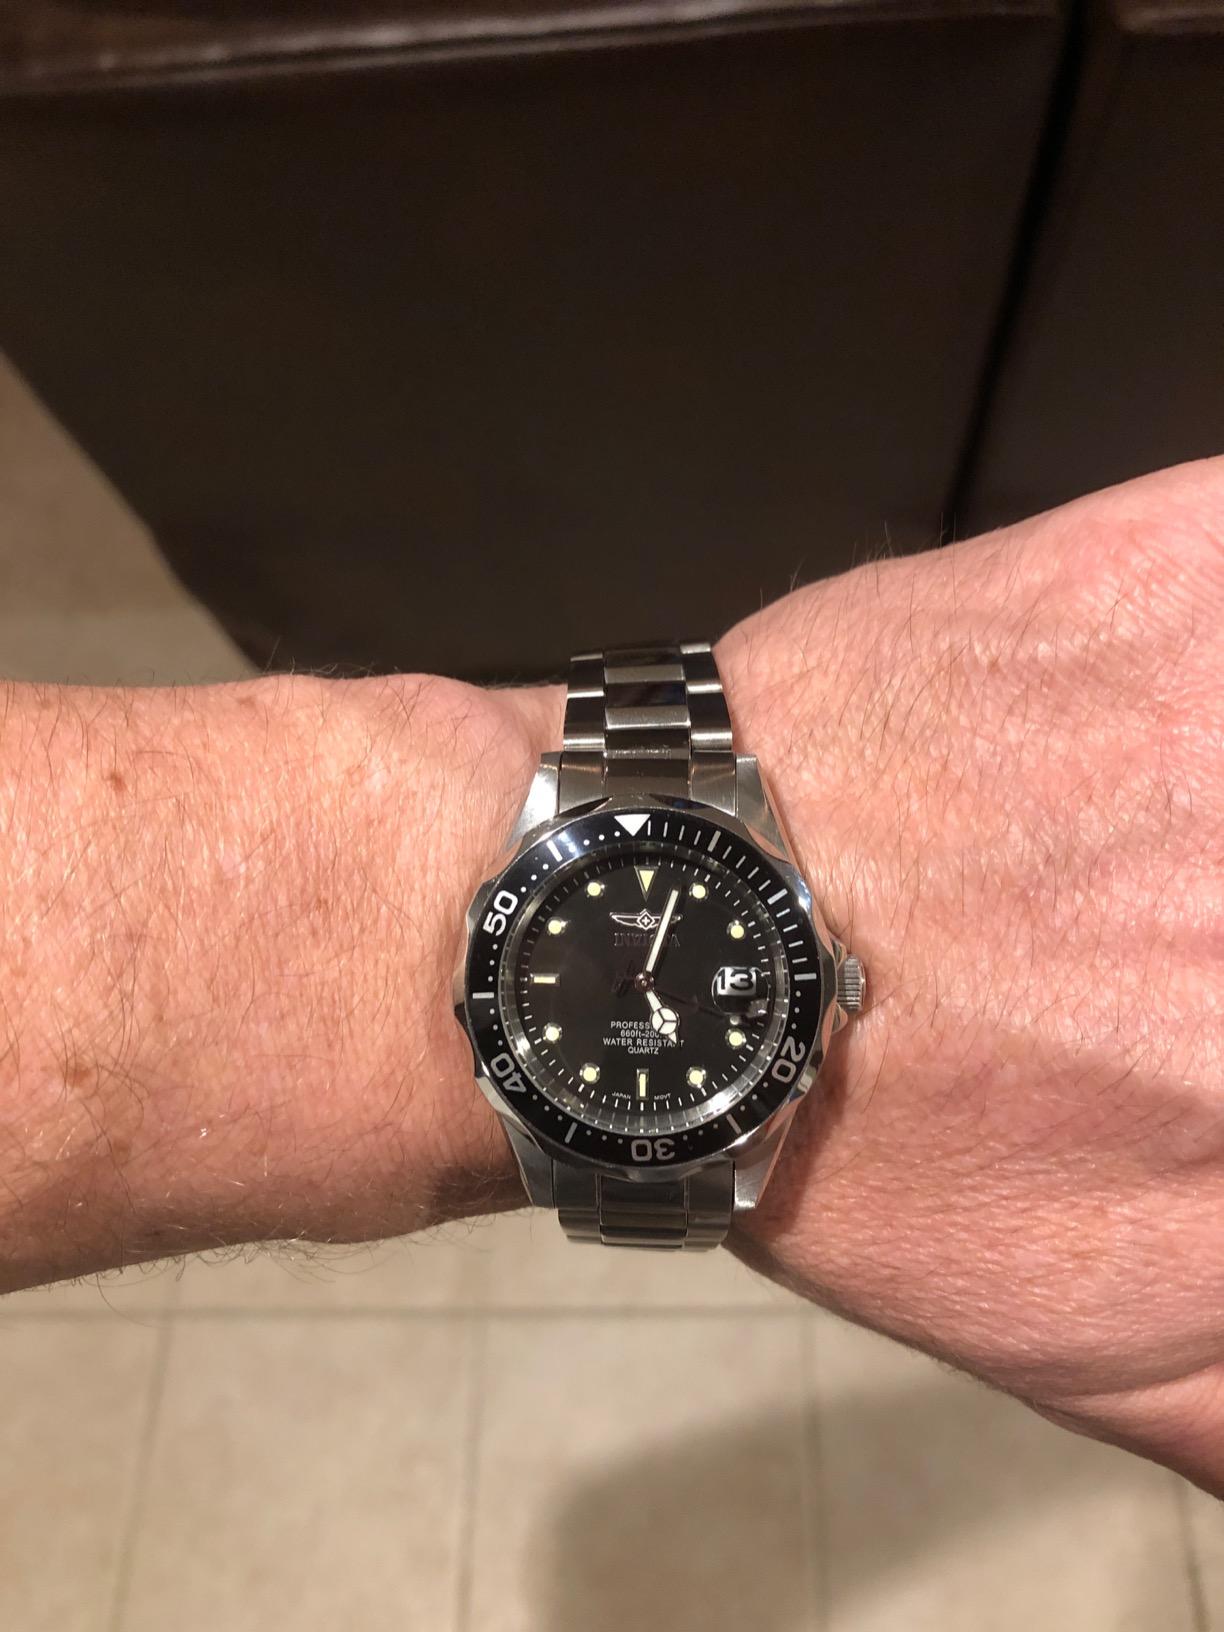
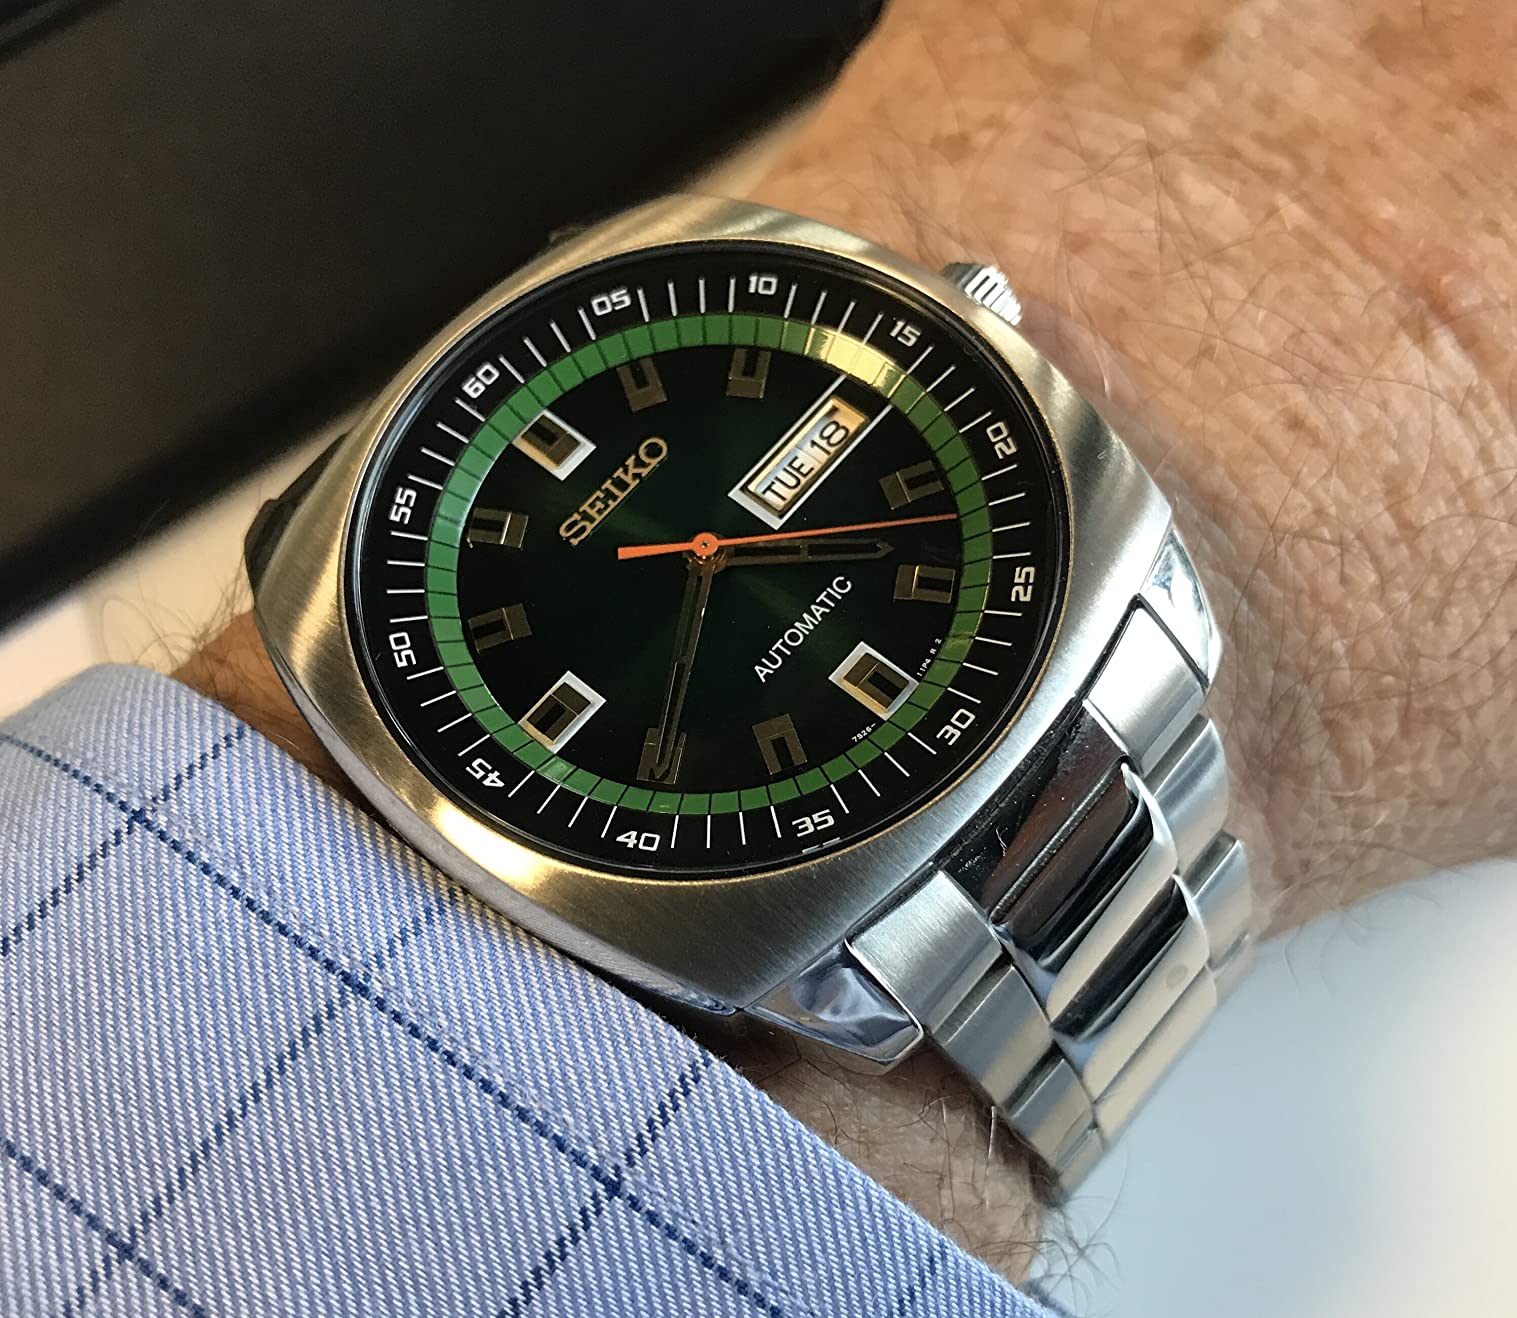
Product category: accessories_watch
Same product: no